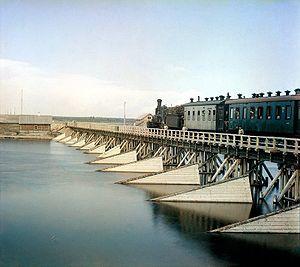
Un pont en bois est un pont dont le matériau de construction est principalement le bois.
Un pont en bois est un pont dont le matériau de construction est principalement le bois. Les ponts en bois jouent un rôle important dans l'architecture du Moyen Âge, leur établissement étant facile et peu dispendieux. Mais malgré l’apparition de nombreuses techniques de construction durables ultérieurement, l’utilisation du bois dans certains ouvrages a perduré jusqu’à nos jours.
En génie civil, les becs sont les éléments protecteurs des piles d’un pont :
La rivière Chouïa est une rivière de Carélie, en Russie.